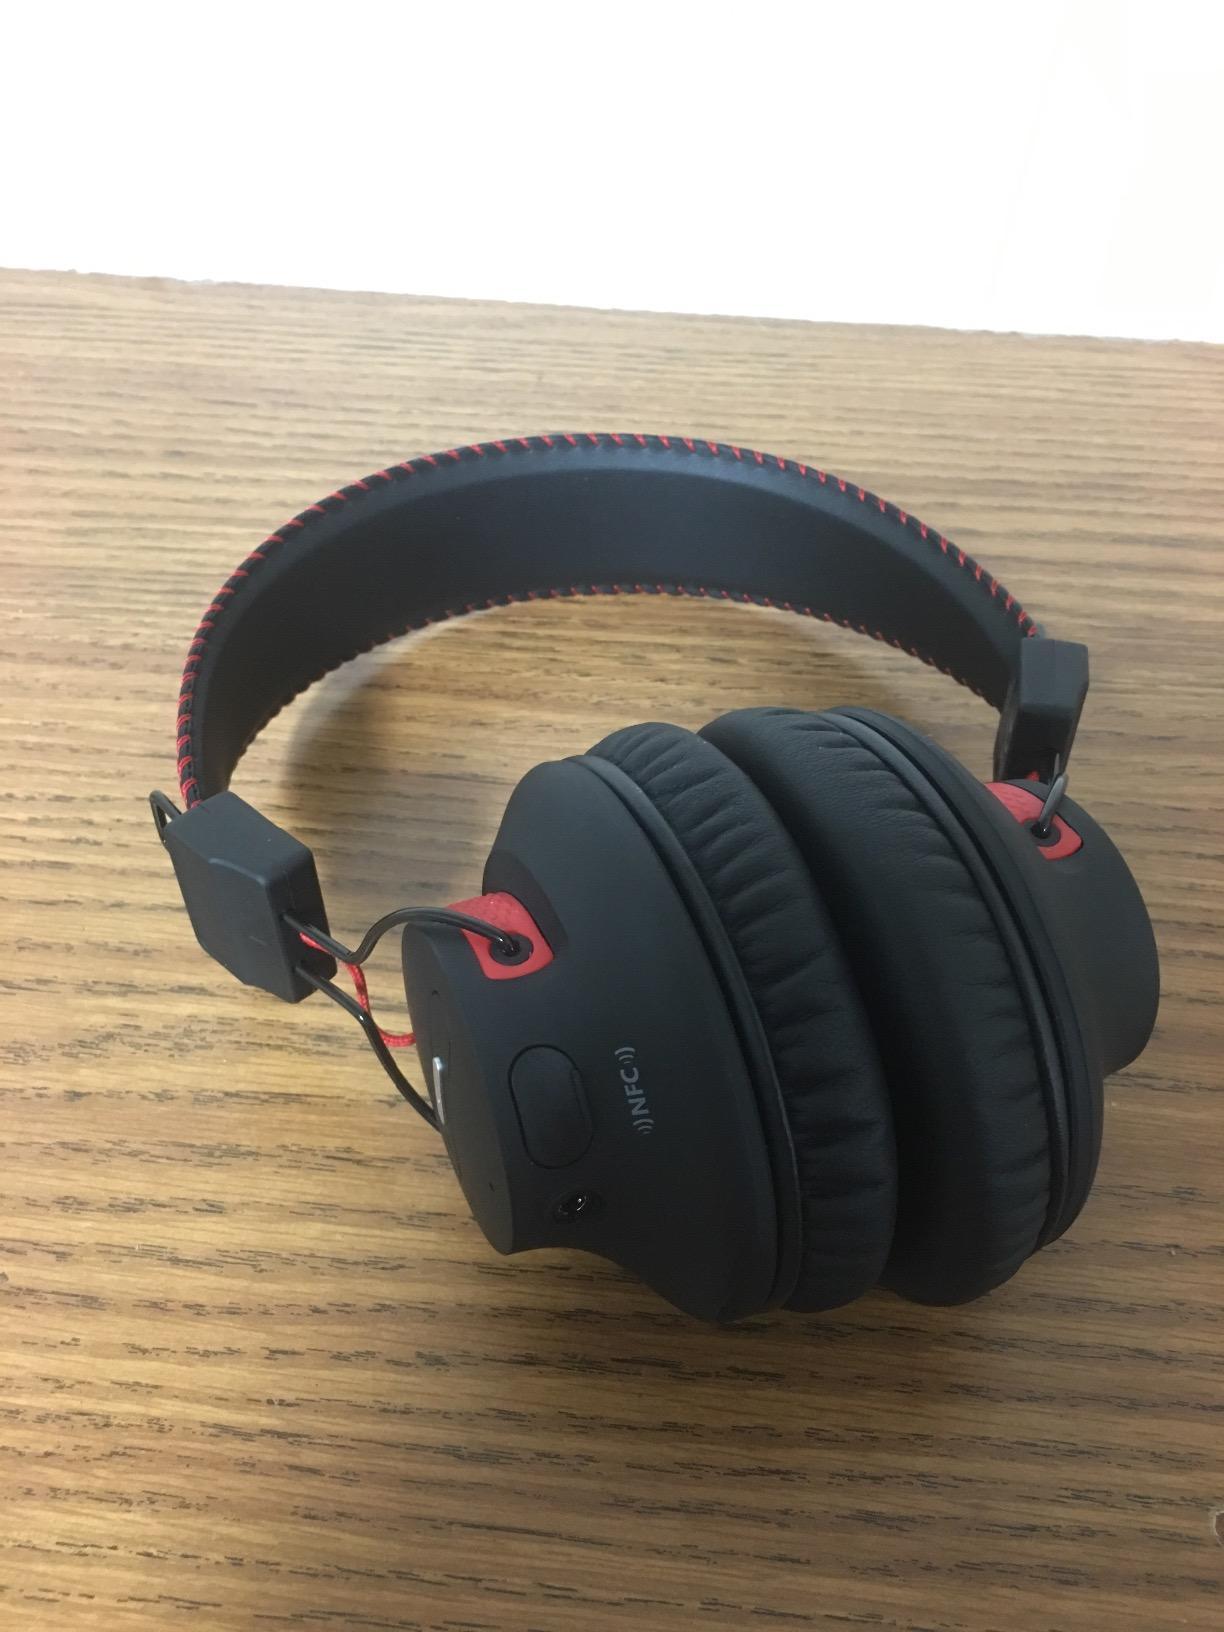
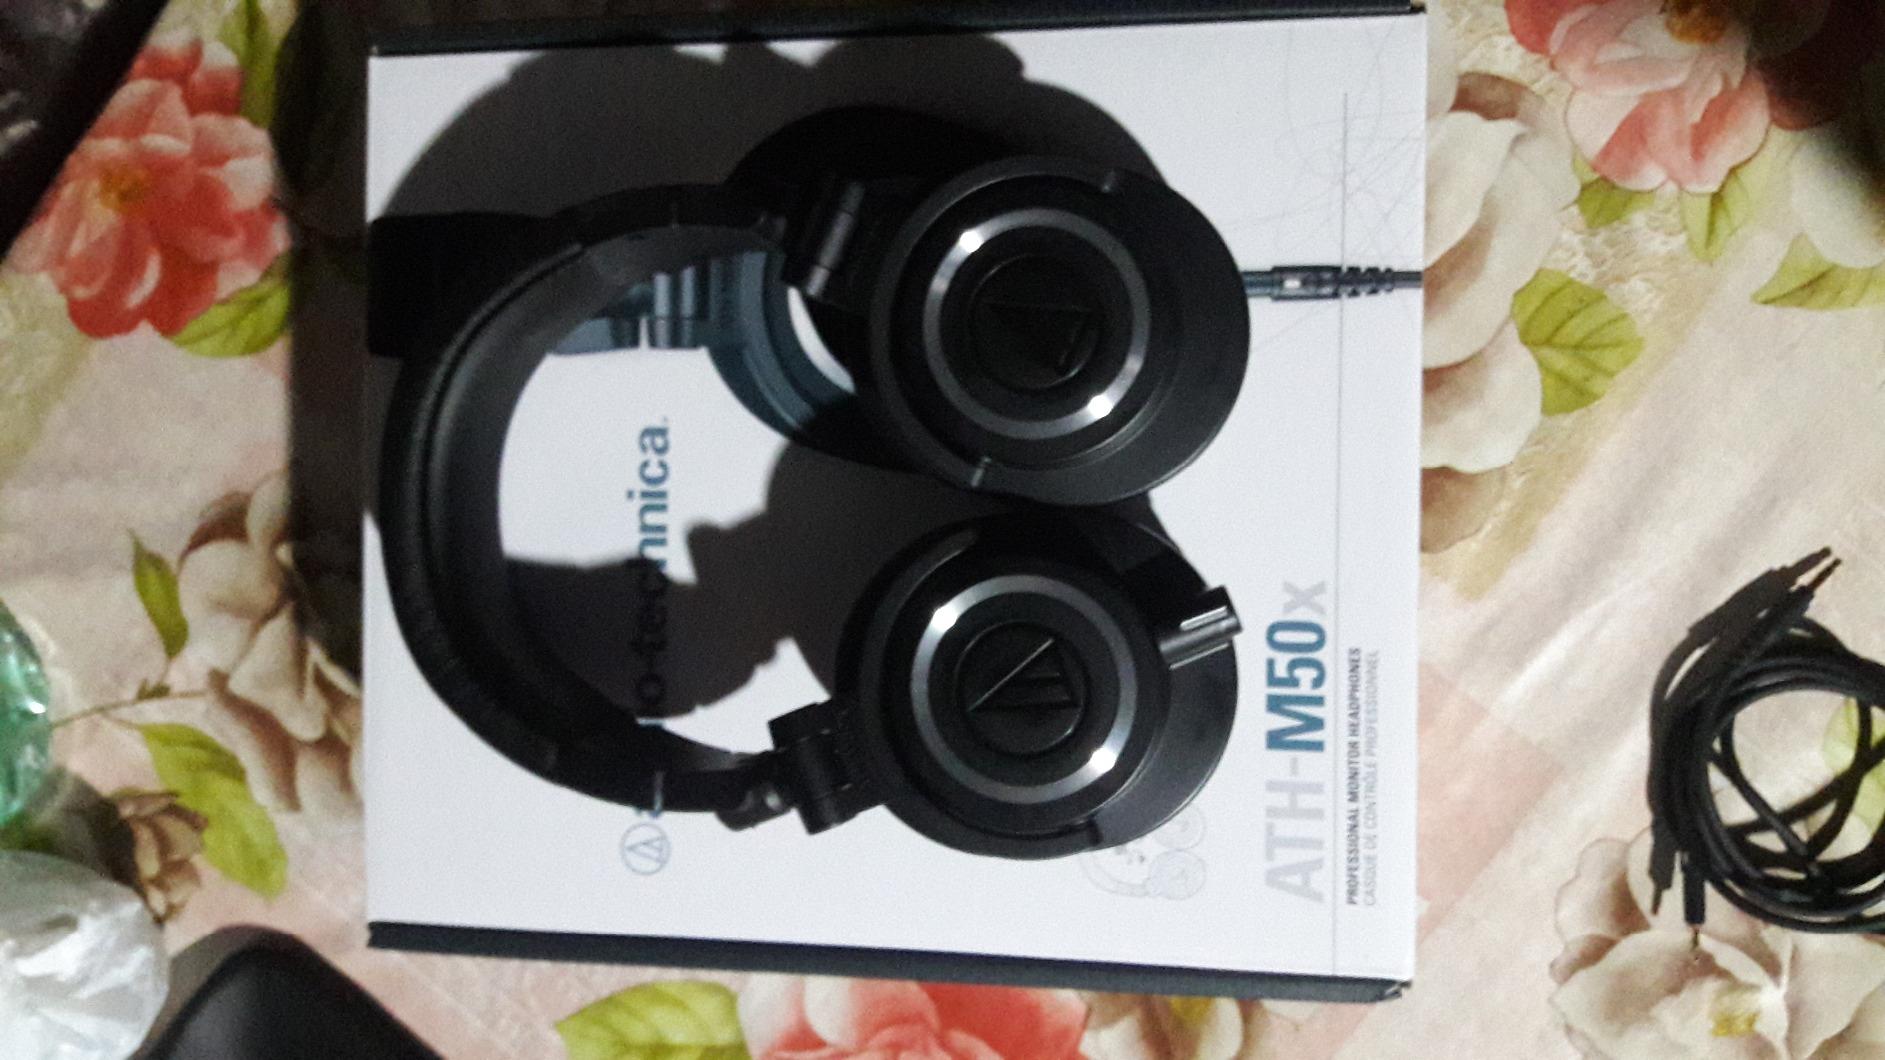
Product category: headphones
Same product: no